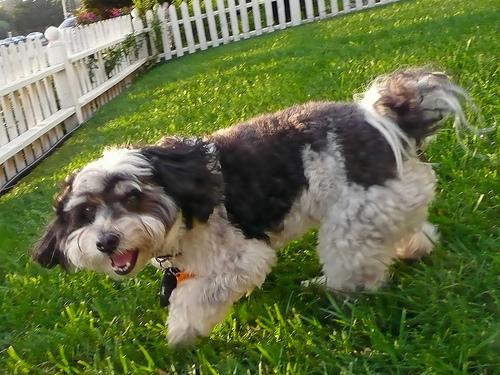
Breed: havanese